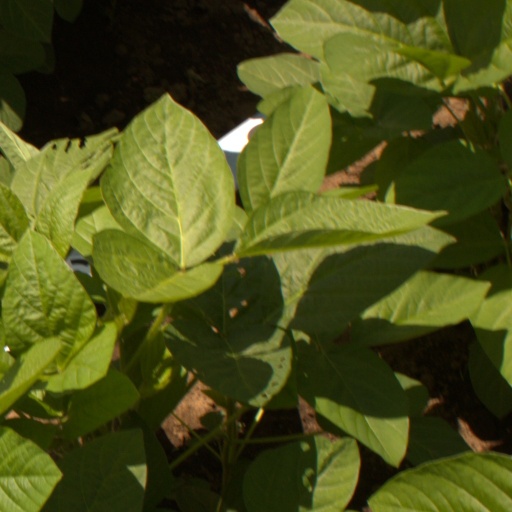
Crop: soybean